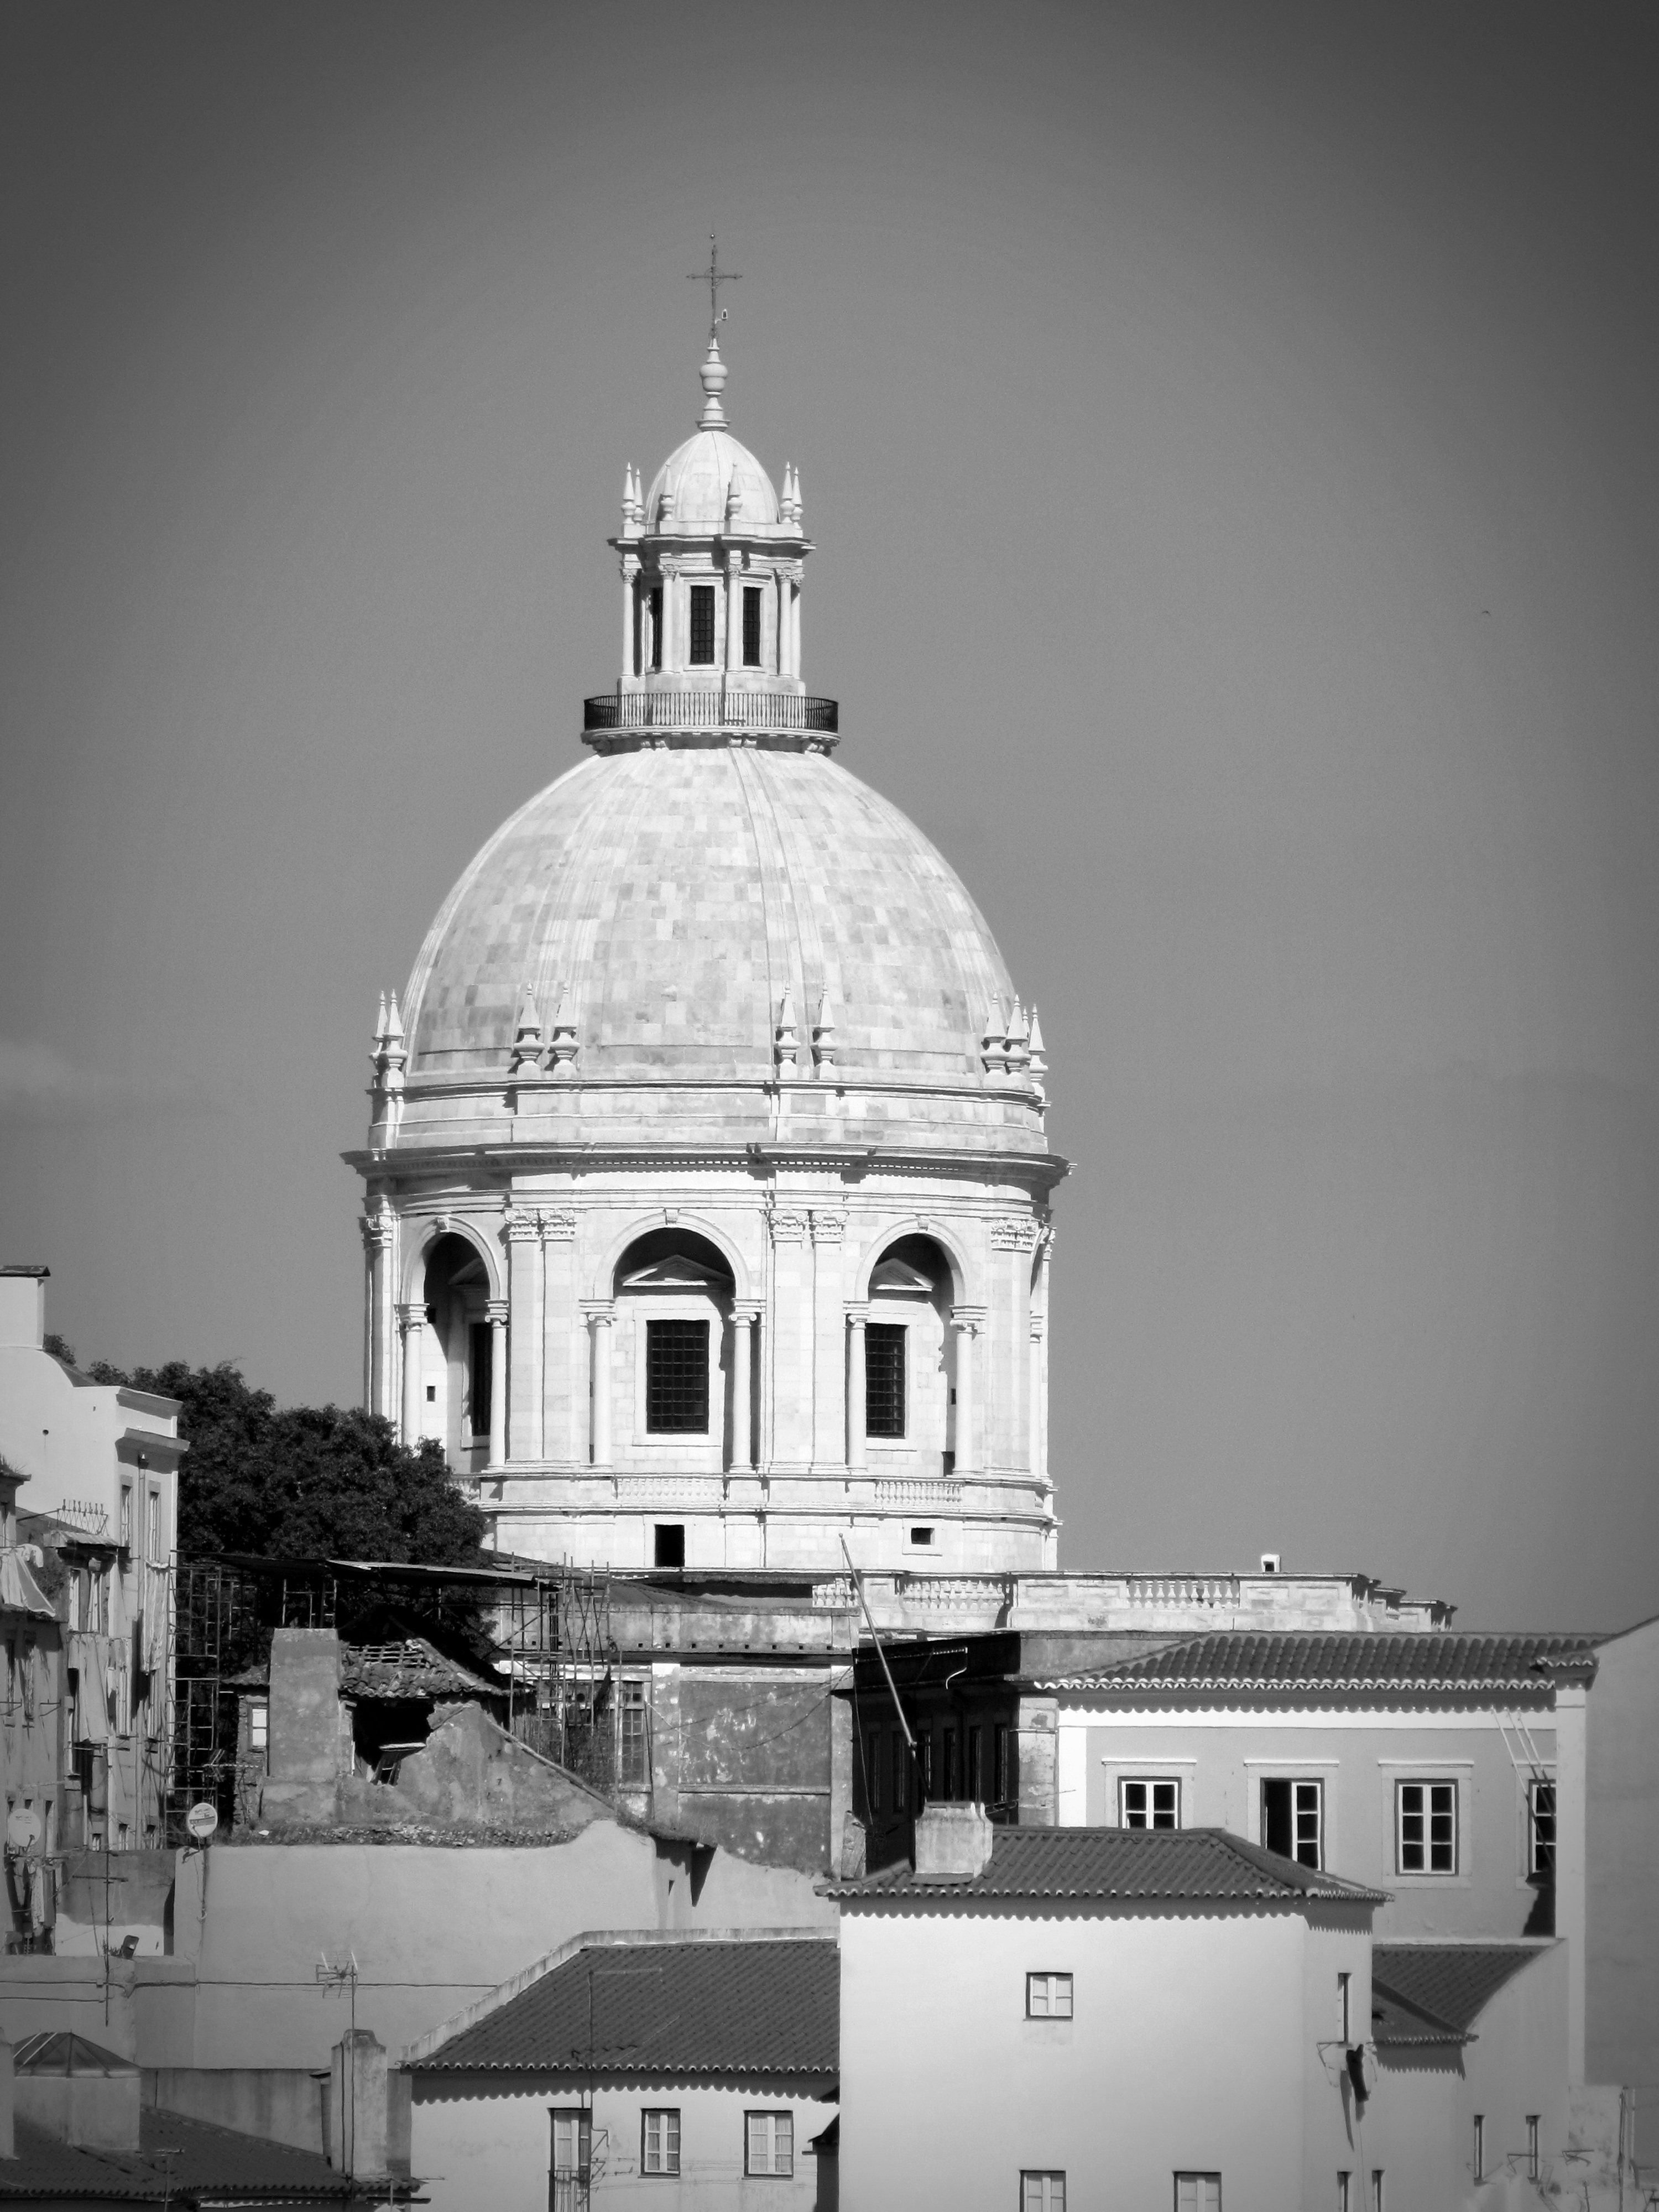
black and white, architecture, white, building, church, monochrome, place of worship, old town, steeple, symmetry, portugal, dome, shape, lisbon, monochrome photography